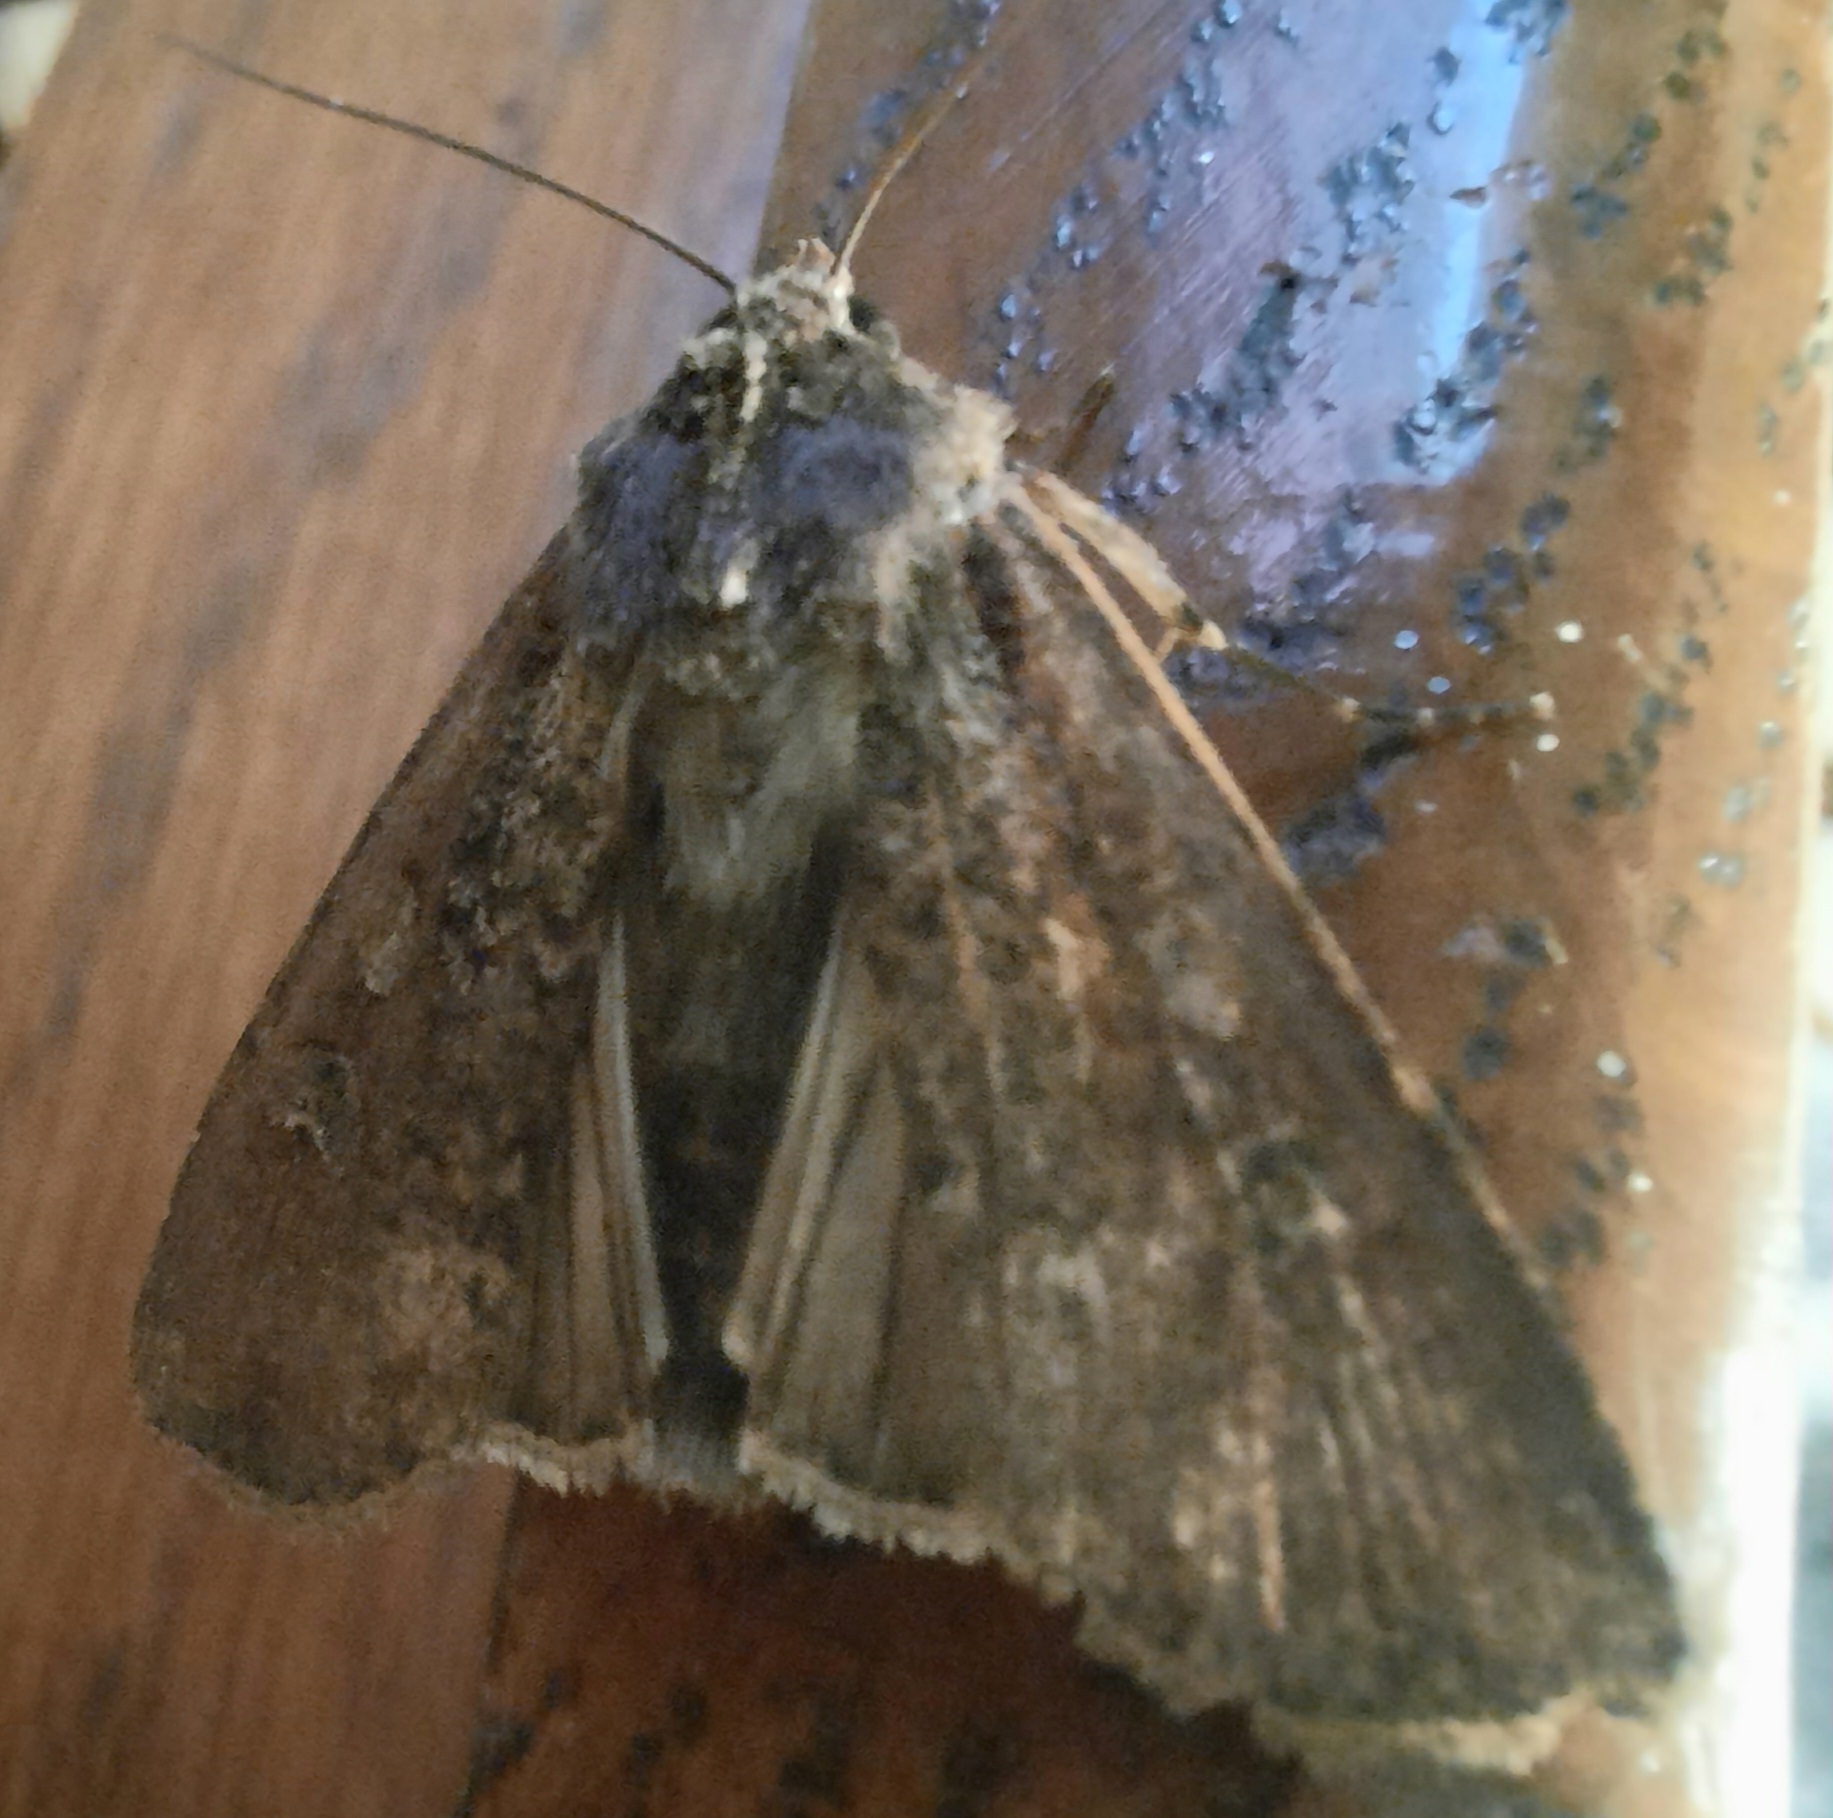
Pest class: cutworms